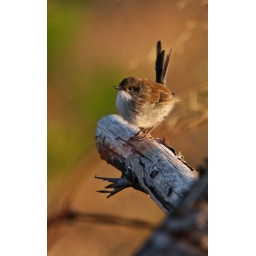
This Superb Fairy-wren is a male in eclipse plumage. He is darker than the similar female, with a dark blue tail.